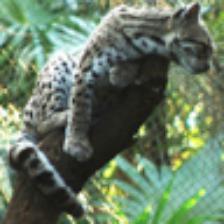
Label: NonHuman